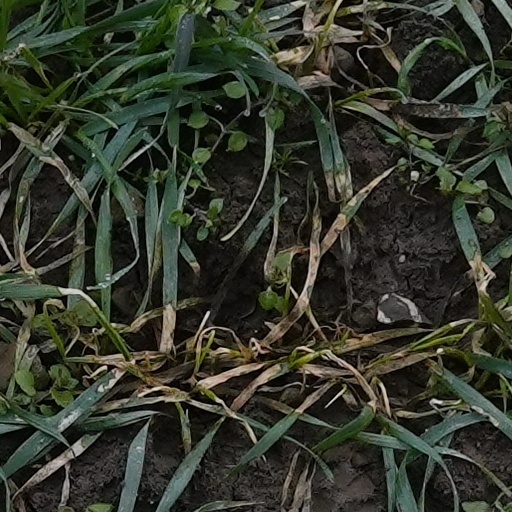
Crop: wheat